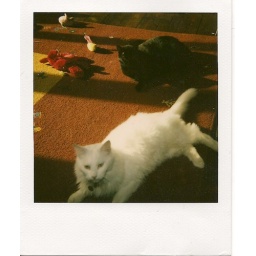
I've been collecting black cats in Polaroid form. These are two of my cats.